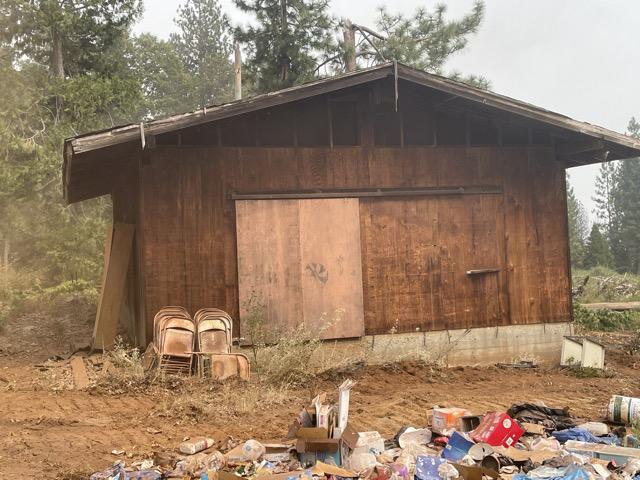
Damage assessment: no_damage